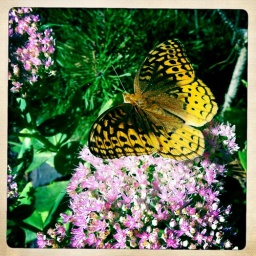
The butterflies are enjoying a late blooming plant in our garden.